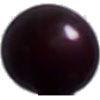
Label: cherry_wax_black